History of Taiwan

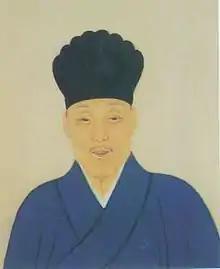
Portrait of Zheng Jing (1642–1681), possibly 17th c.

Zheng Jing's succession was contested by Zheng Miao, Zheng Chenggong's fifth son. Zheng Jing arrived in Taiwan in December 1662 and defeated his enemies. The infighting caused some followers to defect to the Qing. By 1663, some 3,985 officials and officers, 40,962 soldiers, 64,230 civilians, and 900 ships in Fujian had defected from Zheng territory. To combat population decline, Zheng Jing promoted migration to Taiwan. Between 1665 and 1669 a large number of Fujianese moved to Taiwan. Some 9,000 Chinese were brought to Taiwan by Zheng Jing.